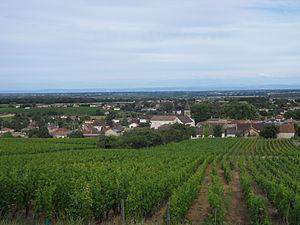
Commune de Viré (Saône-et-Loire)
Viré est une commune française située en Haut-Mâconnais dans le département de Saône-et-Loire en région Bourgogne-Franche-Comté.